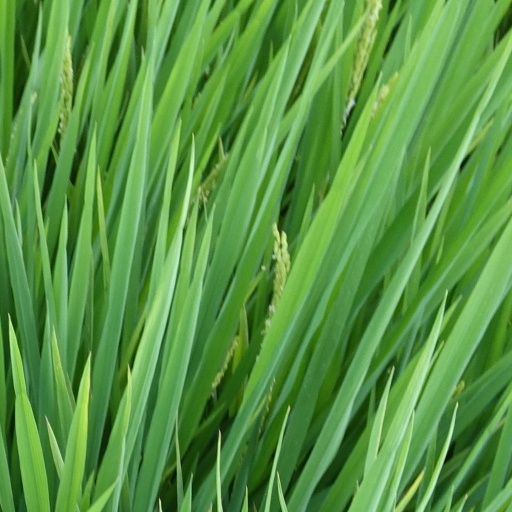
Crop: rice